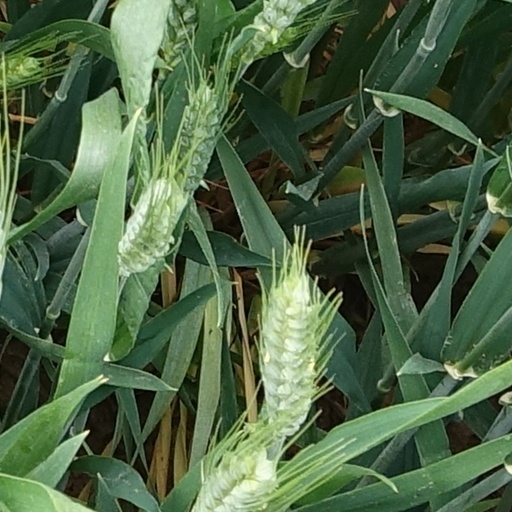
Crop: wheat